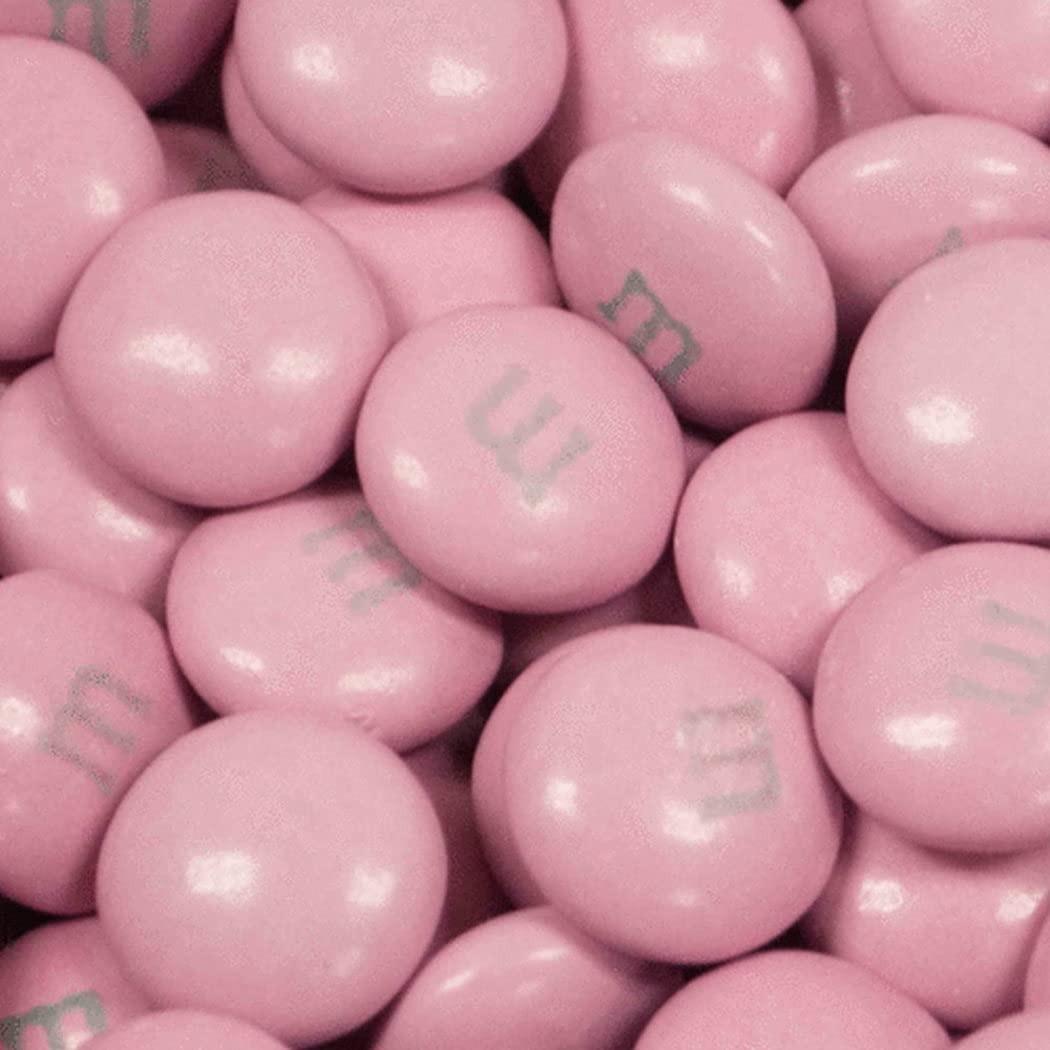
Item Name: 375pcs Pink Milk Chocolate Covered Candies (12oz, 375pcs) Baby Shower, Bridal Shower, Birthday Wedding Party Favors
Bullet Point 1: Size: Approximately 375 Pcs - 12oz Bag
Bullet Point 2: Made In The USA
Bullet Point 3: Free Cold Packaging: This Candy Item Is Heat Sensitive And Will Ship With Cool Pack Packaging As Needed.
Bullet Point 4: Color Options: Mix And Match Colors For Your Graduation, Baby Shower, Bridal Shower, Wedding, Or Birthday Party Candy Buffet.
Product Description: Delicious milk chocolate candies are guaranteed to sweeten your celebration! Create a candy buffet for your bridal shower, wedding reception, birthday party, baby shower or 1st communion. Each 12 ounce bag includes approximately 375 pieces.
Value: 1.0
Unit: Count

Price: 32.99